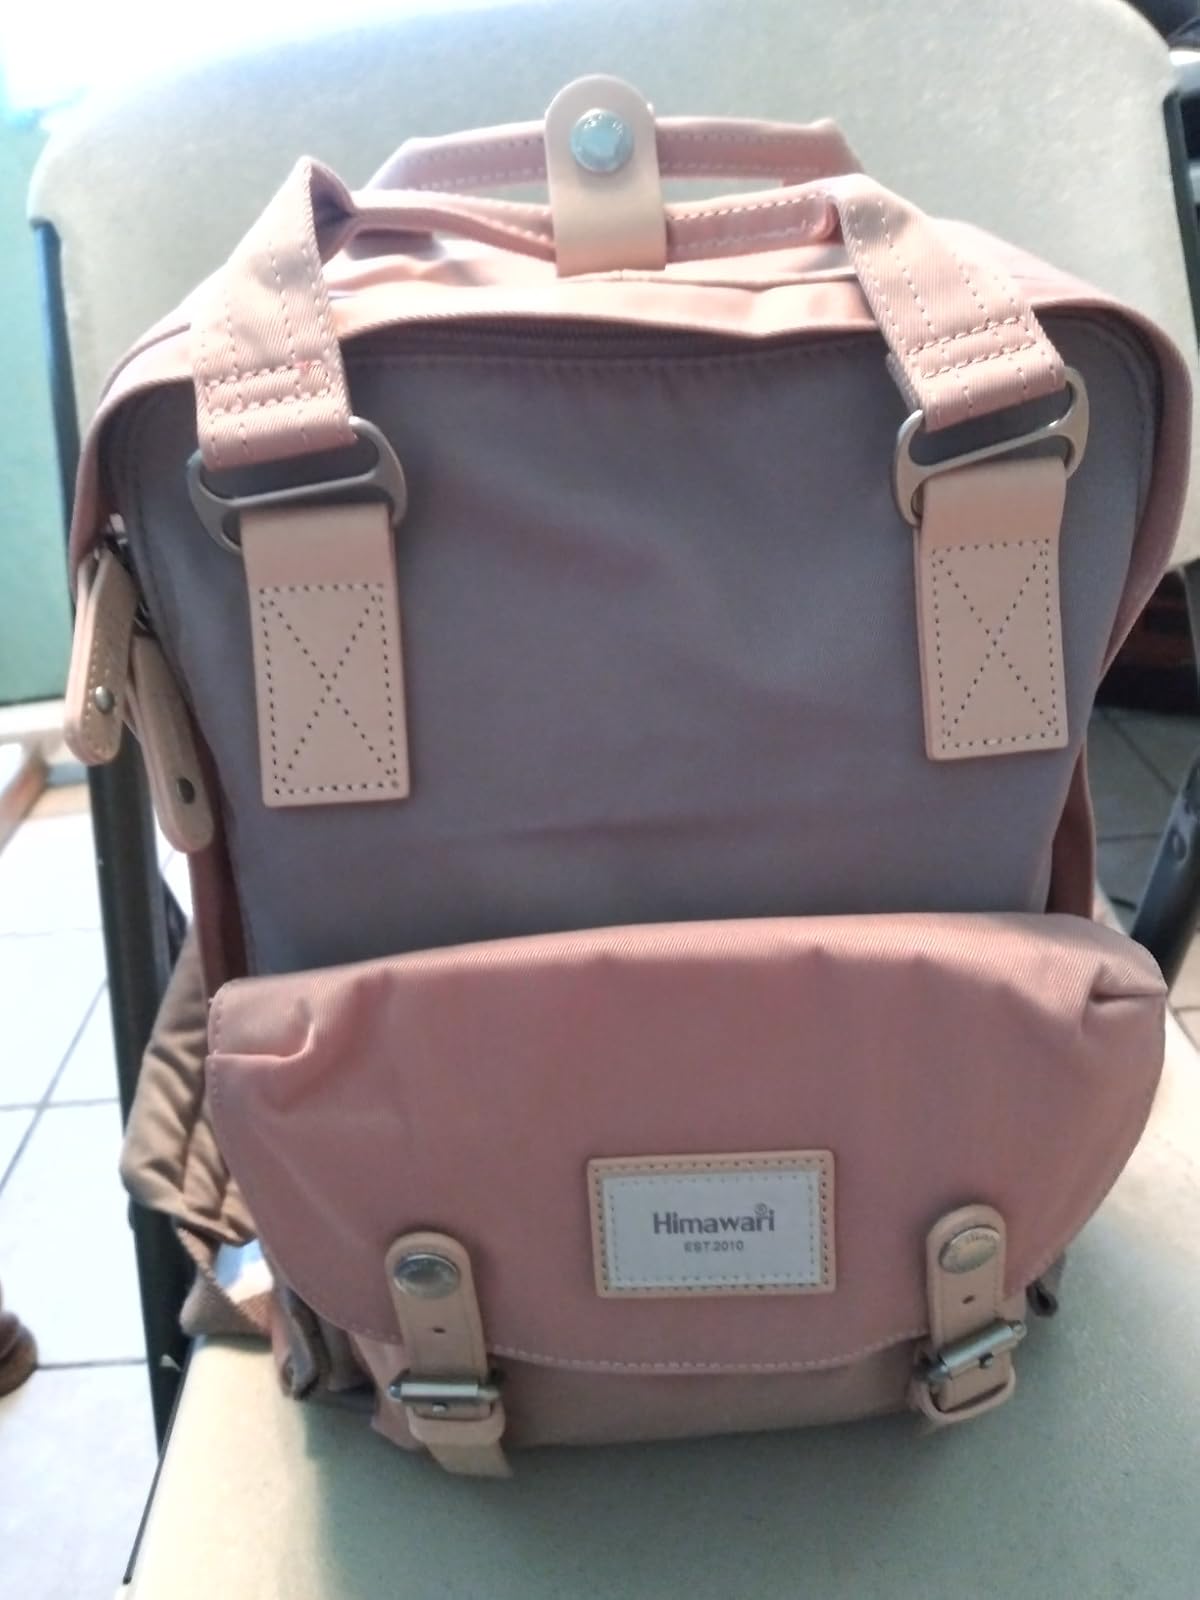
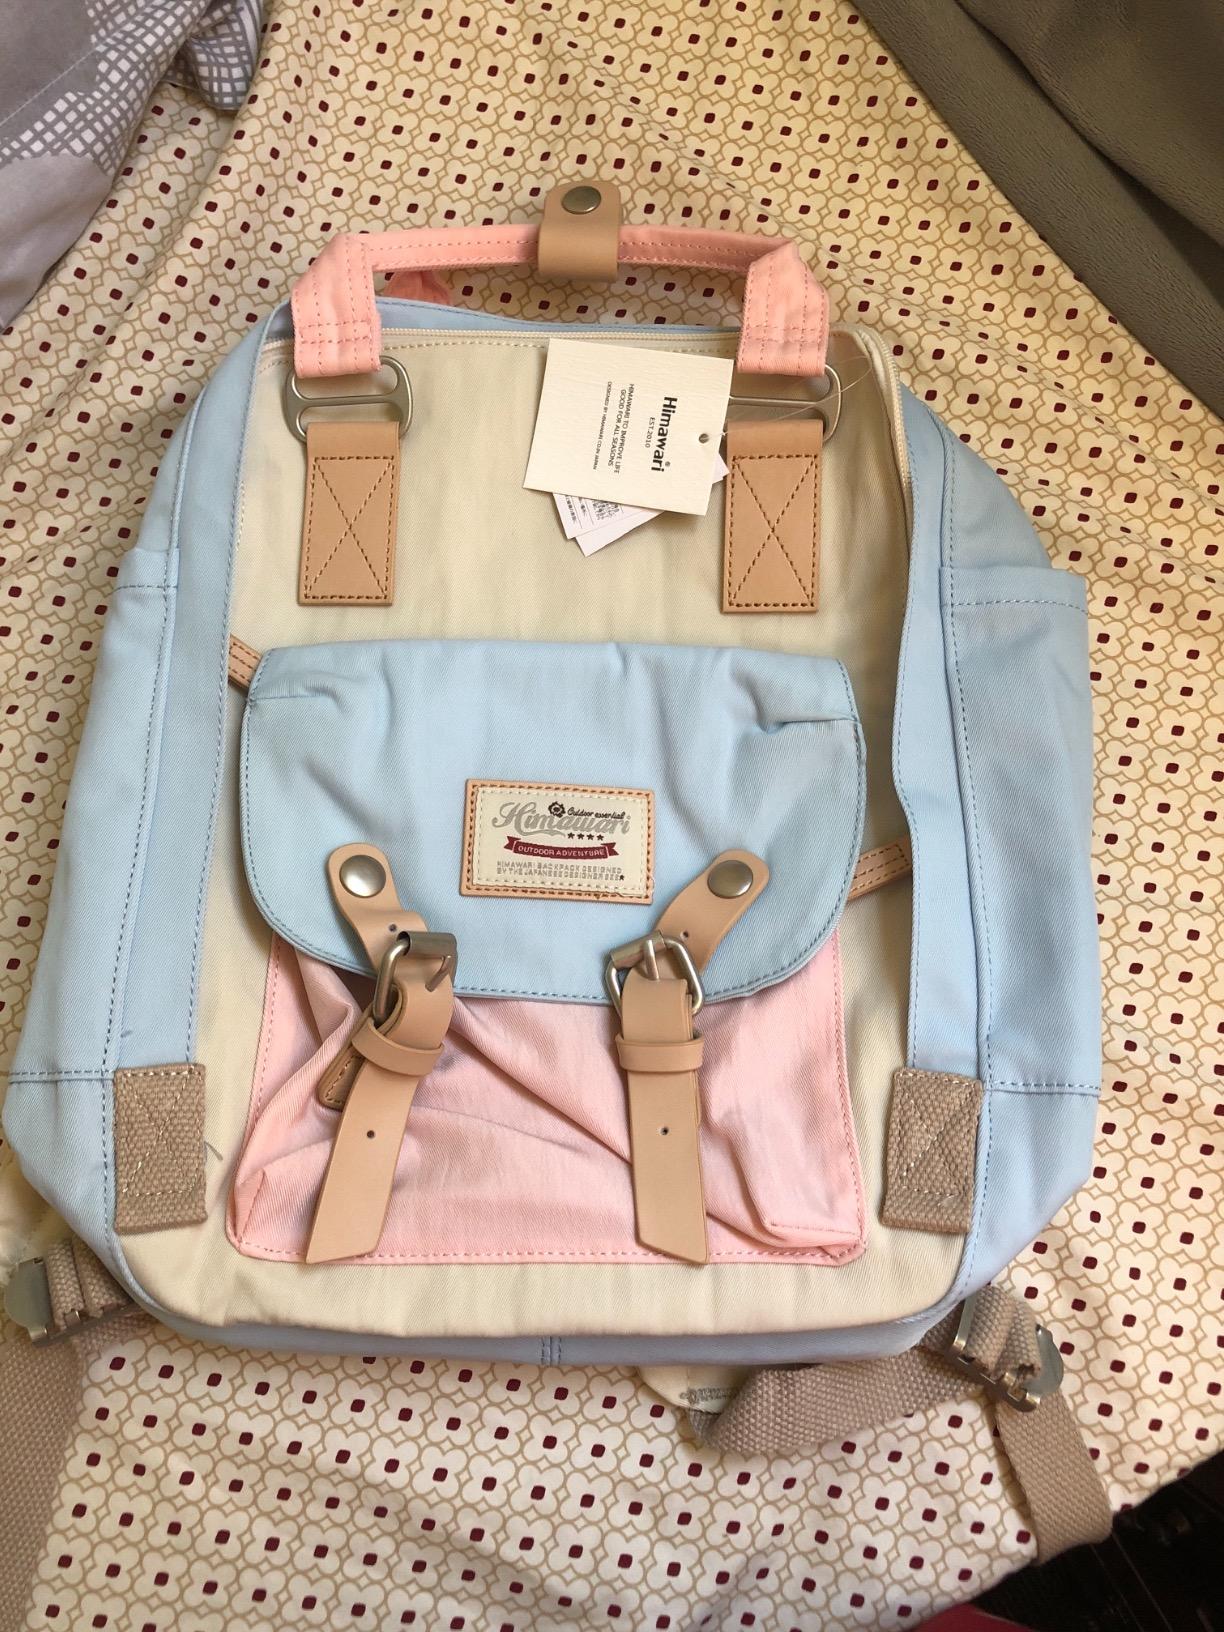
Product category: bag
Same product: no